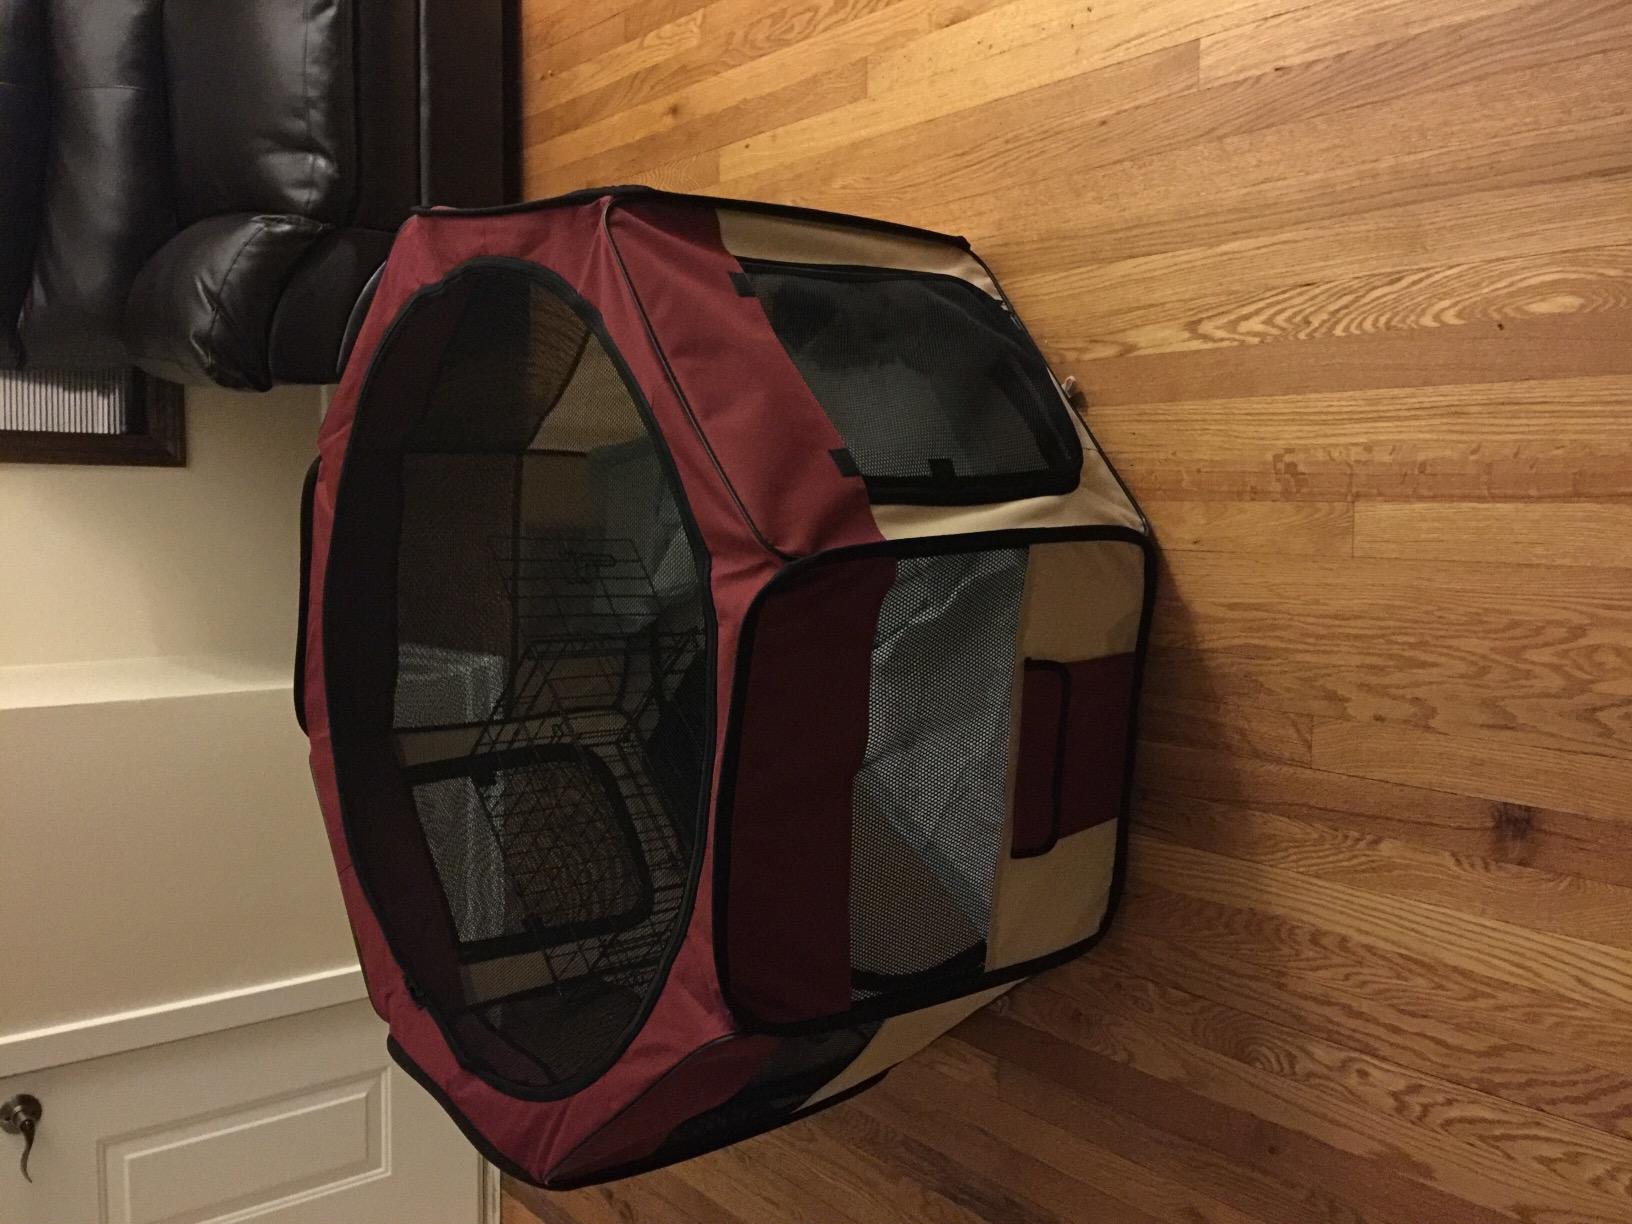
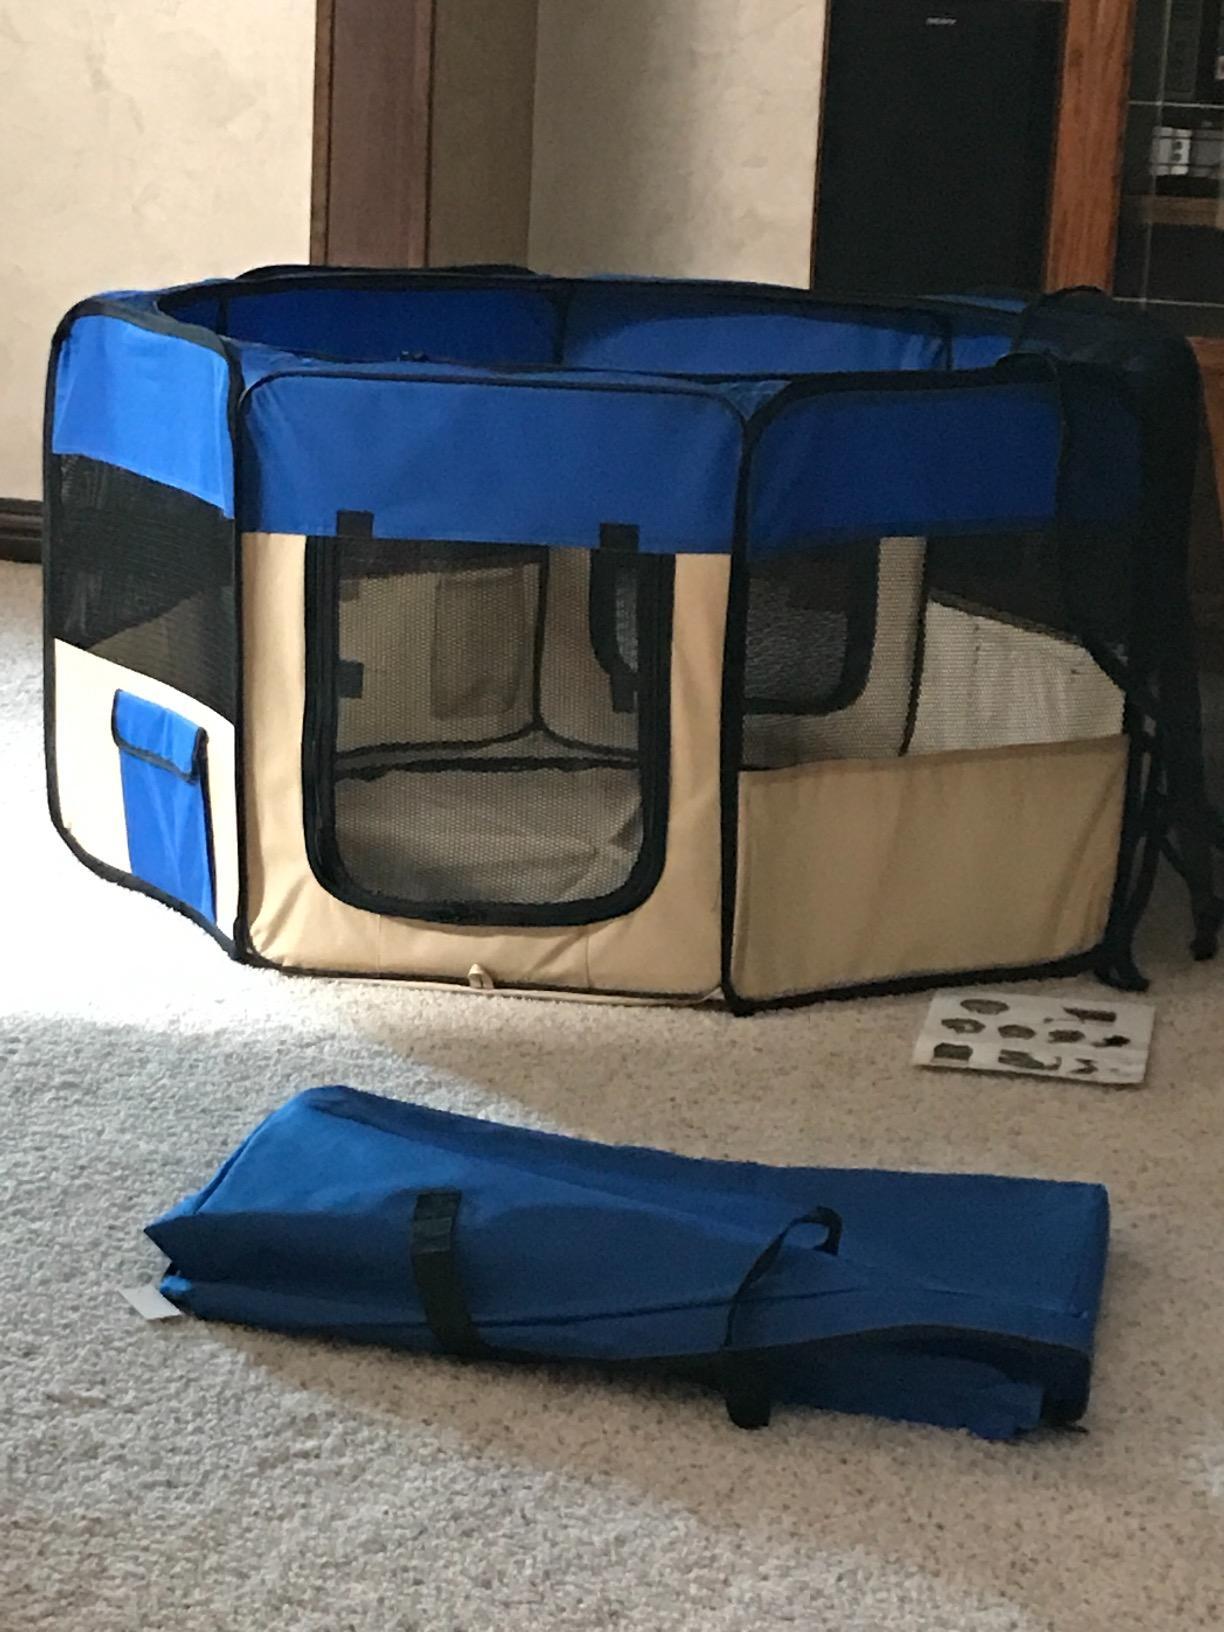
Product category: items_kennel
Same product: no